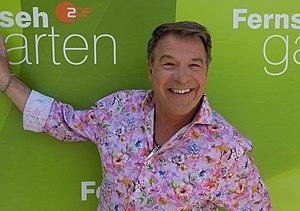
Patrick Lindner, de son vrai nom Friedrich Günther Raab est un chanteur allemand.